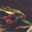
Label: frog